Mir

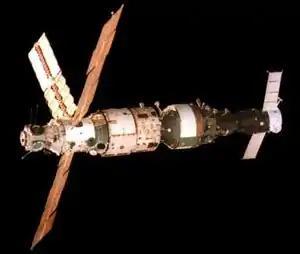
The core module with "Kvant"-1 and Soyuz TM-3

There were two space toilets (ASUs) on "Mir", located in the core module and "Kvant"-2. They used a fan-driven suction system similar to the Space Shuttle Waste Collection System. The user is first fastened to the toilet seat, which was equipped with spring-loaded restraining bars to ensure a good seal. A lever operated a powerful fan and a suction hole slid open: the air stream carried the waste away. Solid waste was collected in individual bags which were stored in an aluminium container. Full containers were transferred to Progress spacecraft for disposal. Liquid waste was evacuated by a hose connected to the front of the toilet, with anatomically appropriate "urine funnel adapters" attached to the tube so both men and women could use the same toilet. Waste was collected and transferred to the Water Recovery System, where it could be recycled back into drinking water, but was usually used to produce oxygen via the "Elektron" system.